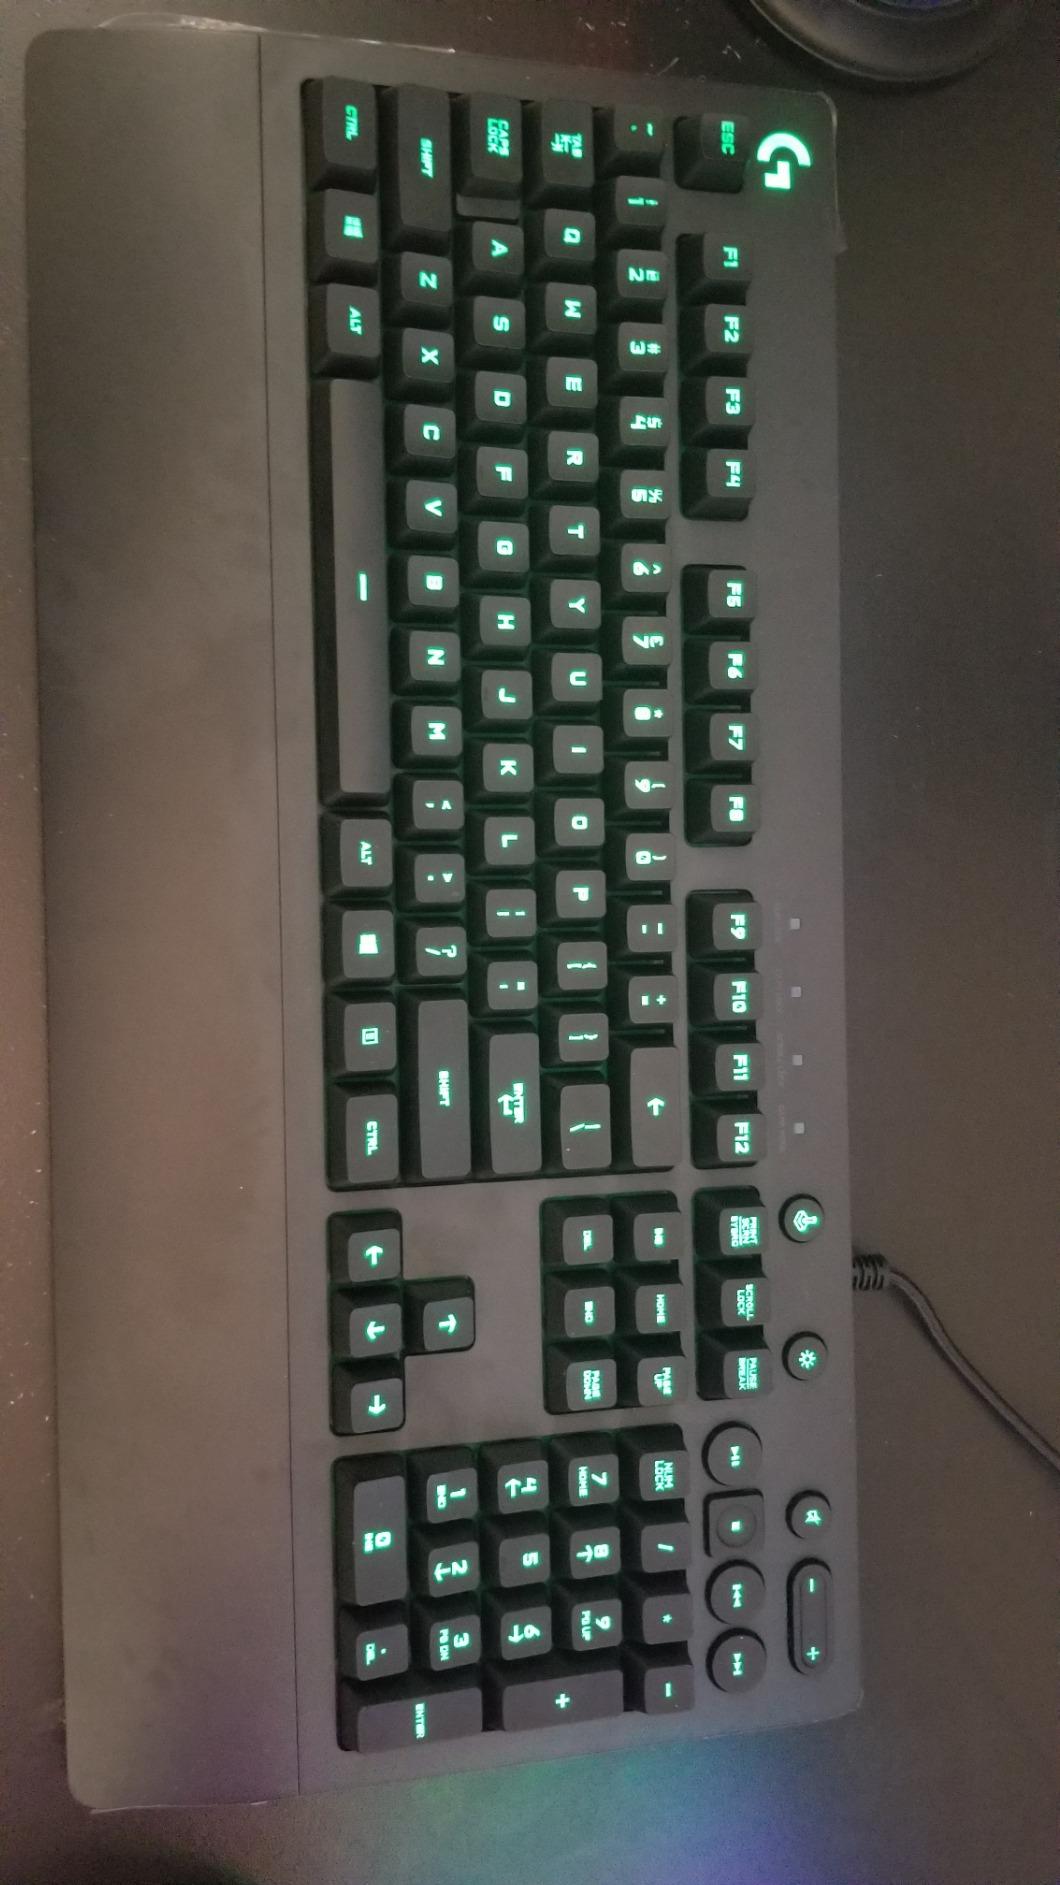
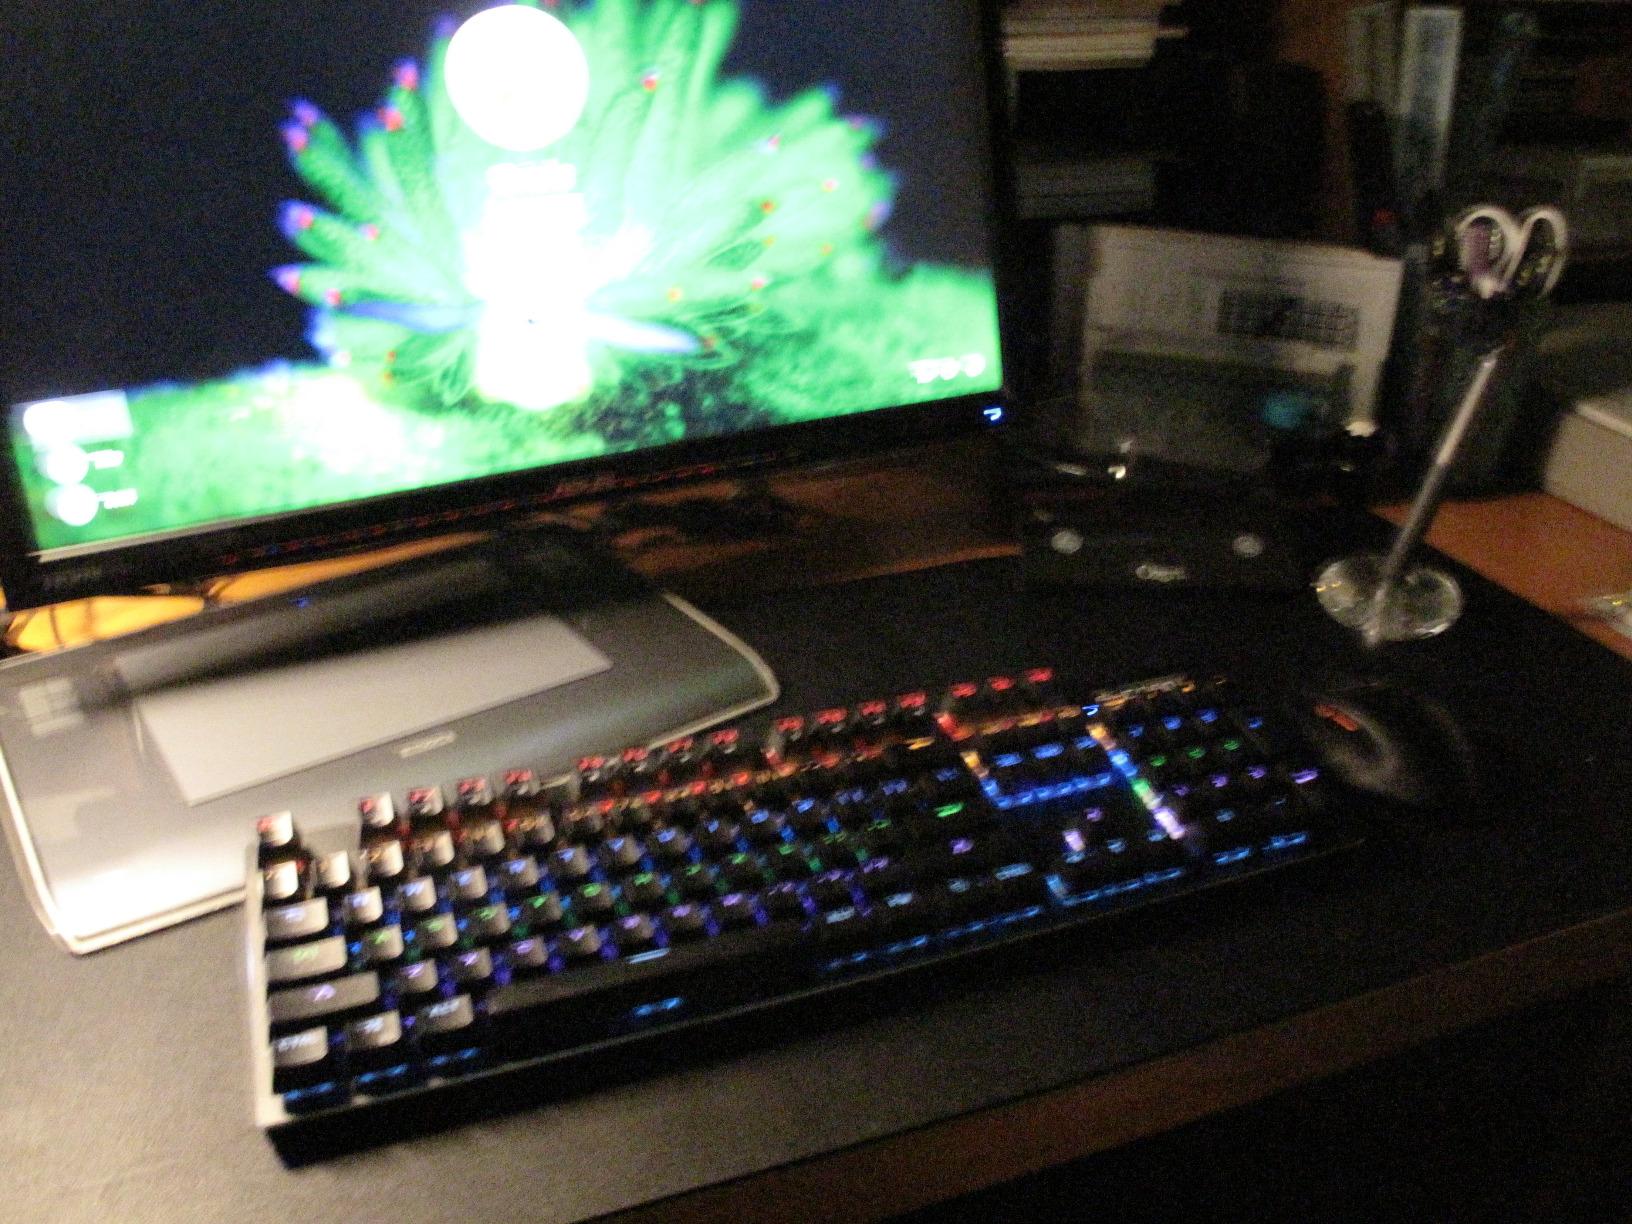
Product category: keyboard
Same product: no